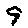
Label: 9